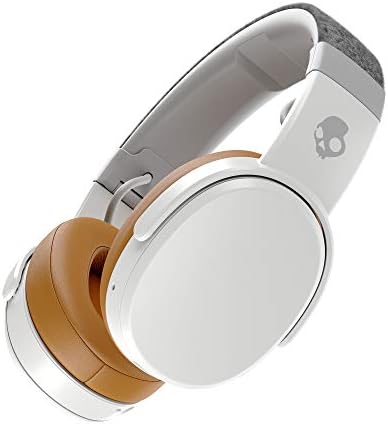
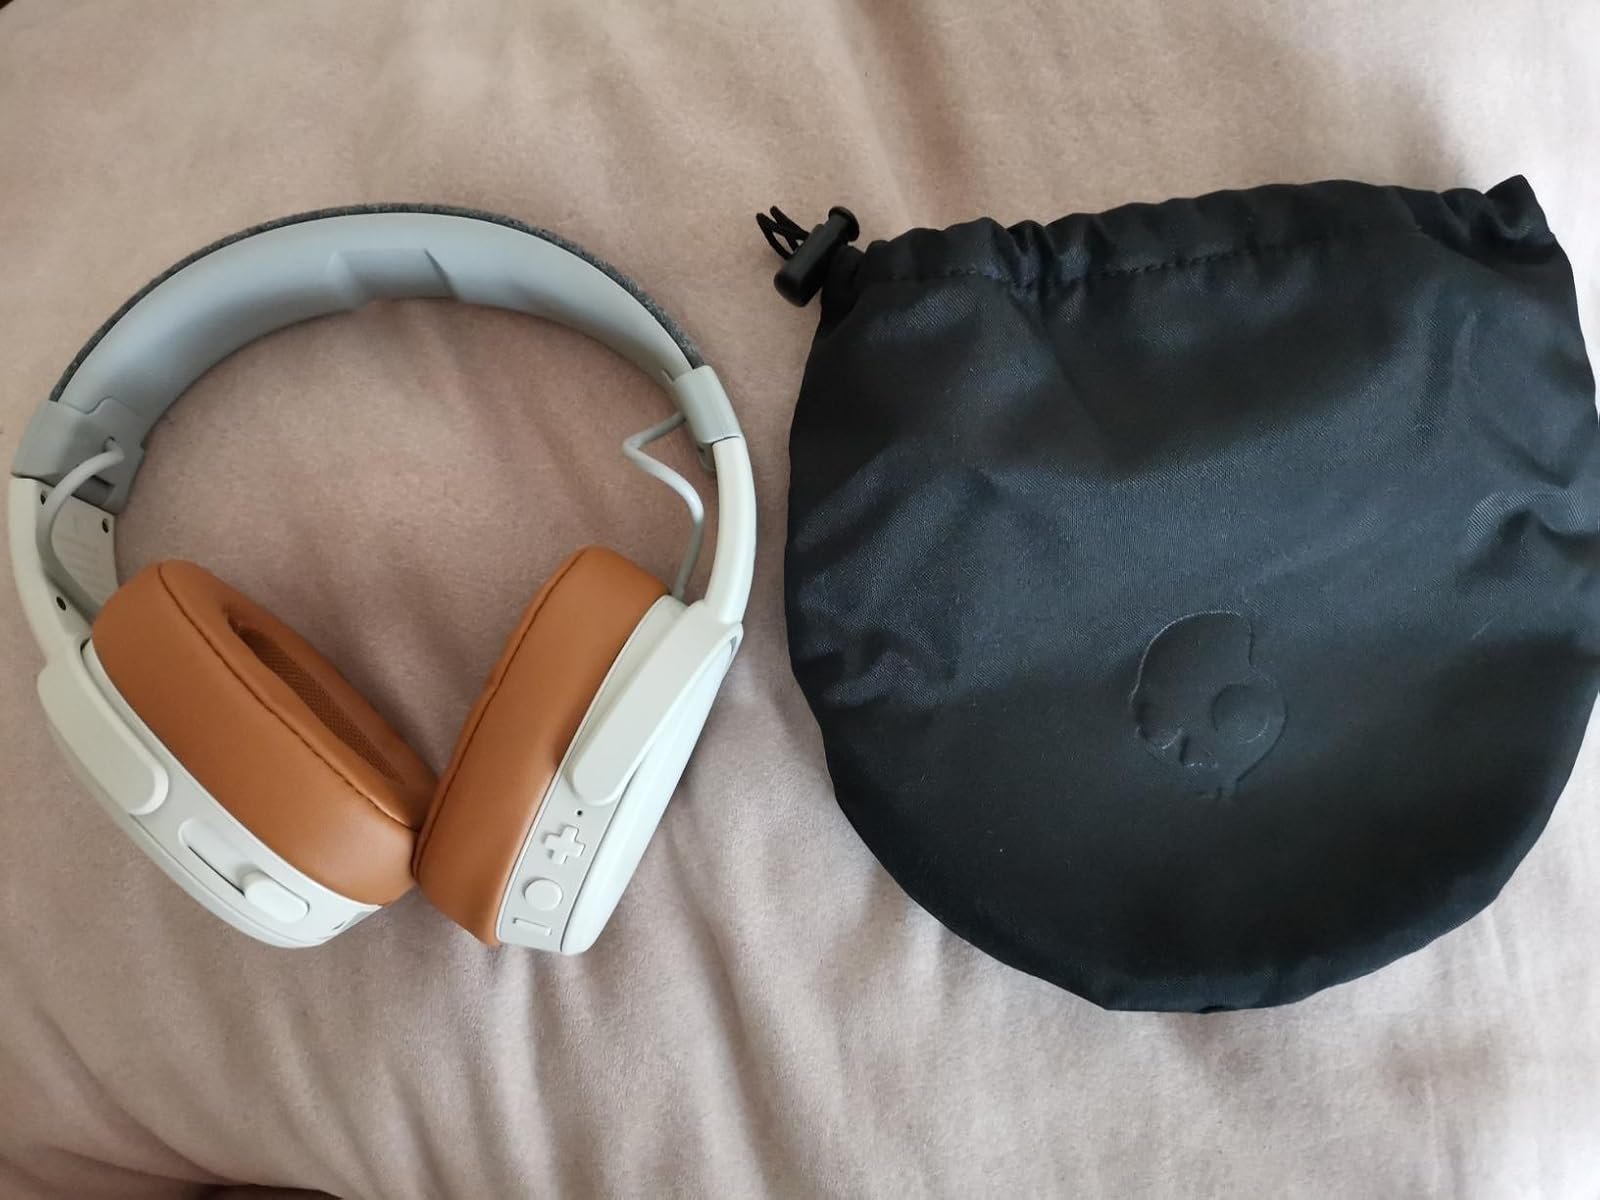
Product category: headphones
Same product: yes